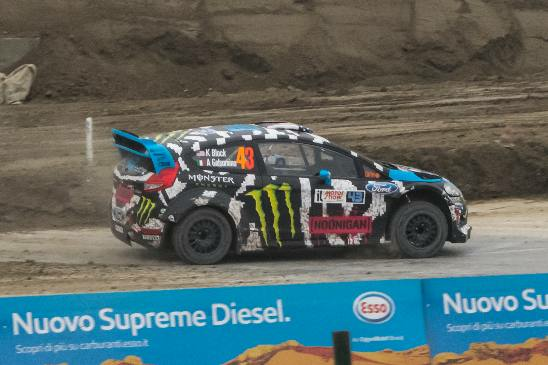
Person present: No